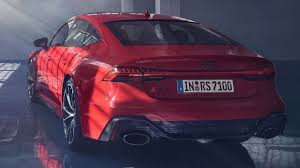
Label: noambulance